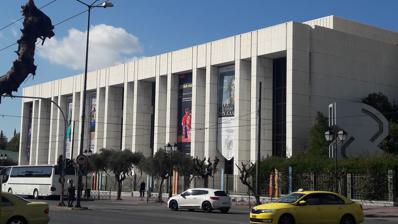
Building: Athens Concert Hall
Country: Greece
Year built: 1991
Concert hall in Athens, Greece Athens Concert Hall Μέγαρο Μουσικής Αθηνών General information Type Concert hall Architectural style Modern Address Vas. Sofias & Kokkali Town or city Athens Country Greece Opened March 20, 1991 ; 33 years ago ( 1991-03-20 ) Design and construction Architect(s) Emmanouil Vourekas, Kyriakos Kyriakidis, Kostas Sgoutas Other information Seating capacity Christos Lambrakis Hall: 1,960 Alexandra Trianti Hall: 1,500 Dimitris Mitropoulos Hall: 450 Nikos Skalkotas Hall: 400 Website www .megaron .gr The Athens Concert Hall ( Greek : Μέγαρον Μουσικής Αθηνών, Mégaron Mousikis Athinon ) is a concert hall located on Vasilissis Sofias Avenue in Athens , Greece. The Hall was inaugurated in 1991 with two halls.  Since then it has been augmented with two more halls and now has a total of four: two large and two smaller ones. The Hall has optimal facilities for opera performances, and some operas are presented every season. The Megaro Moussikis station of the Athens Metro is just outside the Hall, on Line 3. The design of the 8,000 square meters floor was performed by Christopher Alexander ; the process of designing and laying the floor and its result are described in his work The Nature of Order: An Essay on the Art of Building and the Nature of the Universe . Performance venues and other facilities The Christos Lambrakis Hall (named after the ex-president of the "Friends of Music" Society, Christos Lambrakis , and previously called "Friends of Music" Hall) was designed by Heinrich Keilholz whose plan was altered later to its existing by architect Helias Skourbelos and the acoustics were developed by Theodore Timagenis. It has a capacity of 1,961, and is used for concerts and recitals. It also holds the biggest pipe organ in Greece, with 6,080 pipes, constructed by Klais Orgelbau . The Dimitris Mitropoulos Hall (named after the conductor , Dimitri Mitropoulos ), which has a capacity of 494 and is usually used  for Chamber Music and dance performances. In 2004 the International Conference Centre opened at the Athens Concert Hall, adding: The Alexandra Trianti Hall (named after lieder singer Alexándra Triántē), which has a capacity of 1,750 and is used for operas , ballet and other musical performances, The Nikos Skalkottas Hall (named after composer Nikos Skalkottas ), a smaller hall for concerts and conferences, and The Lilian Voudouri Music Library of Greece , established in 1995. It currently incorporates 126,000 titles and multimedia resources. See also Greece portal List of concert halls References